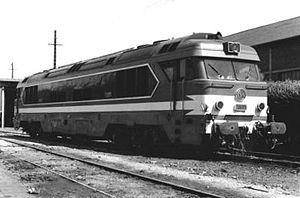
Les CC 70001 et 70002 sont deux prototypes de locomotives Diesel de grande puissance construites pour la SNCF à la même époque que les BB 69000.